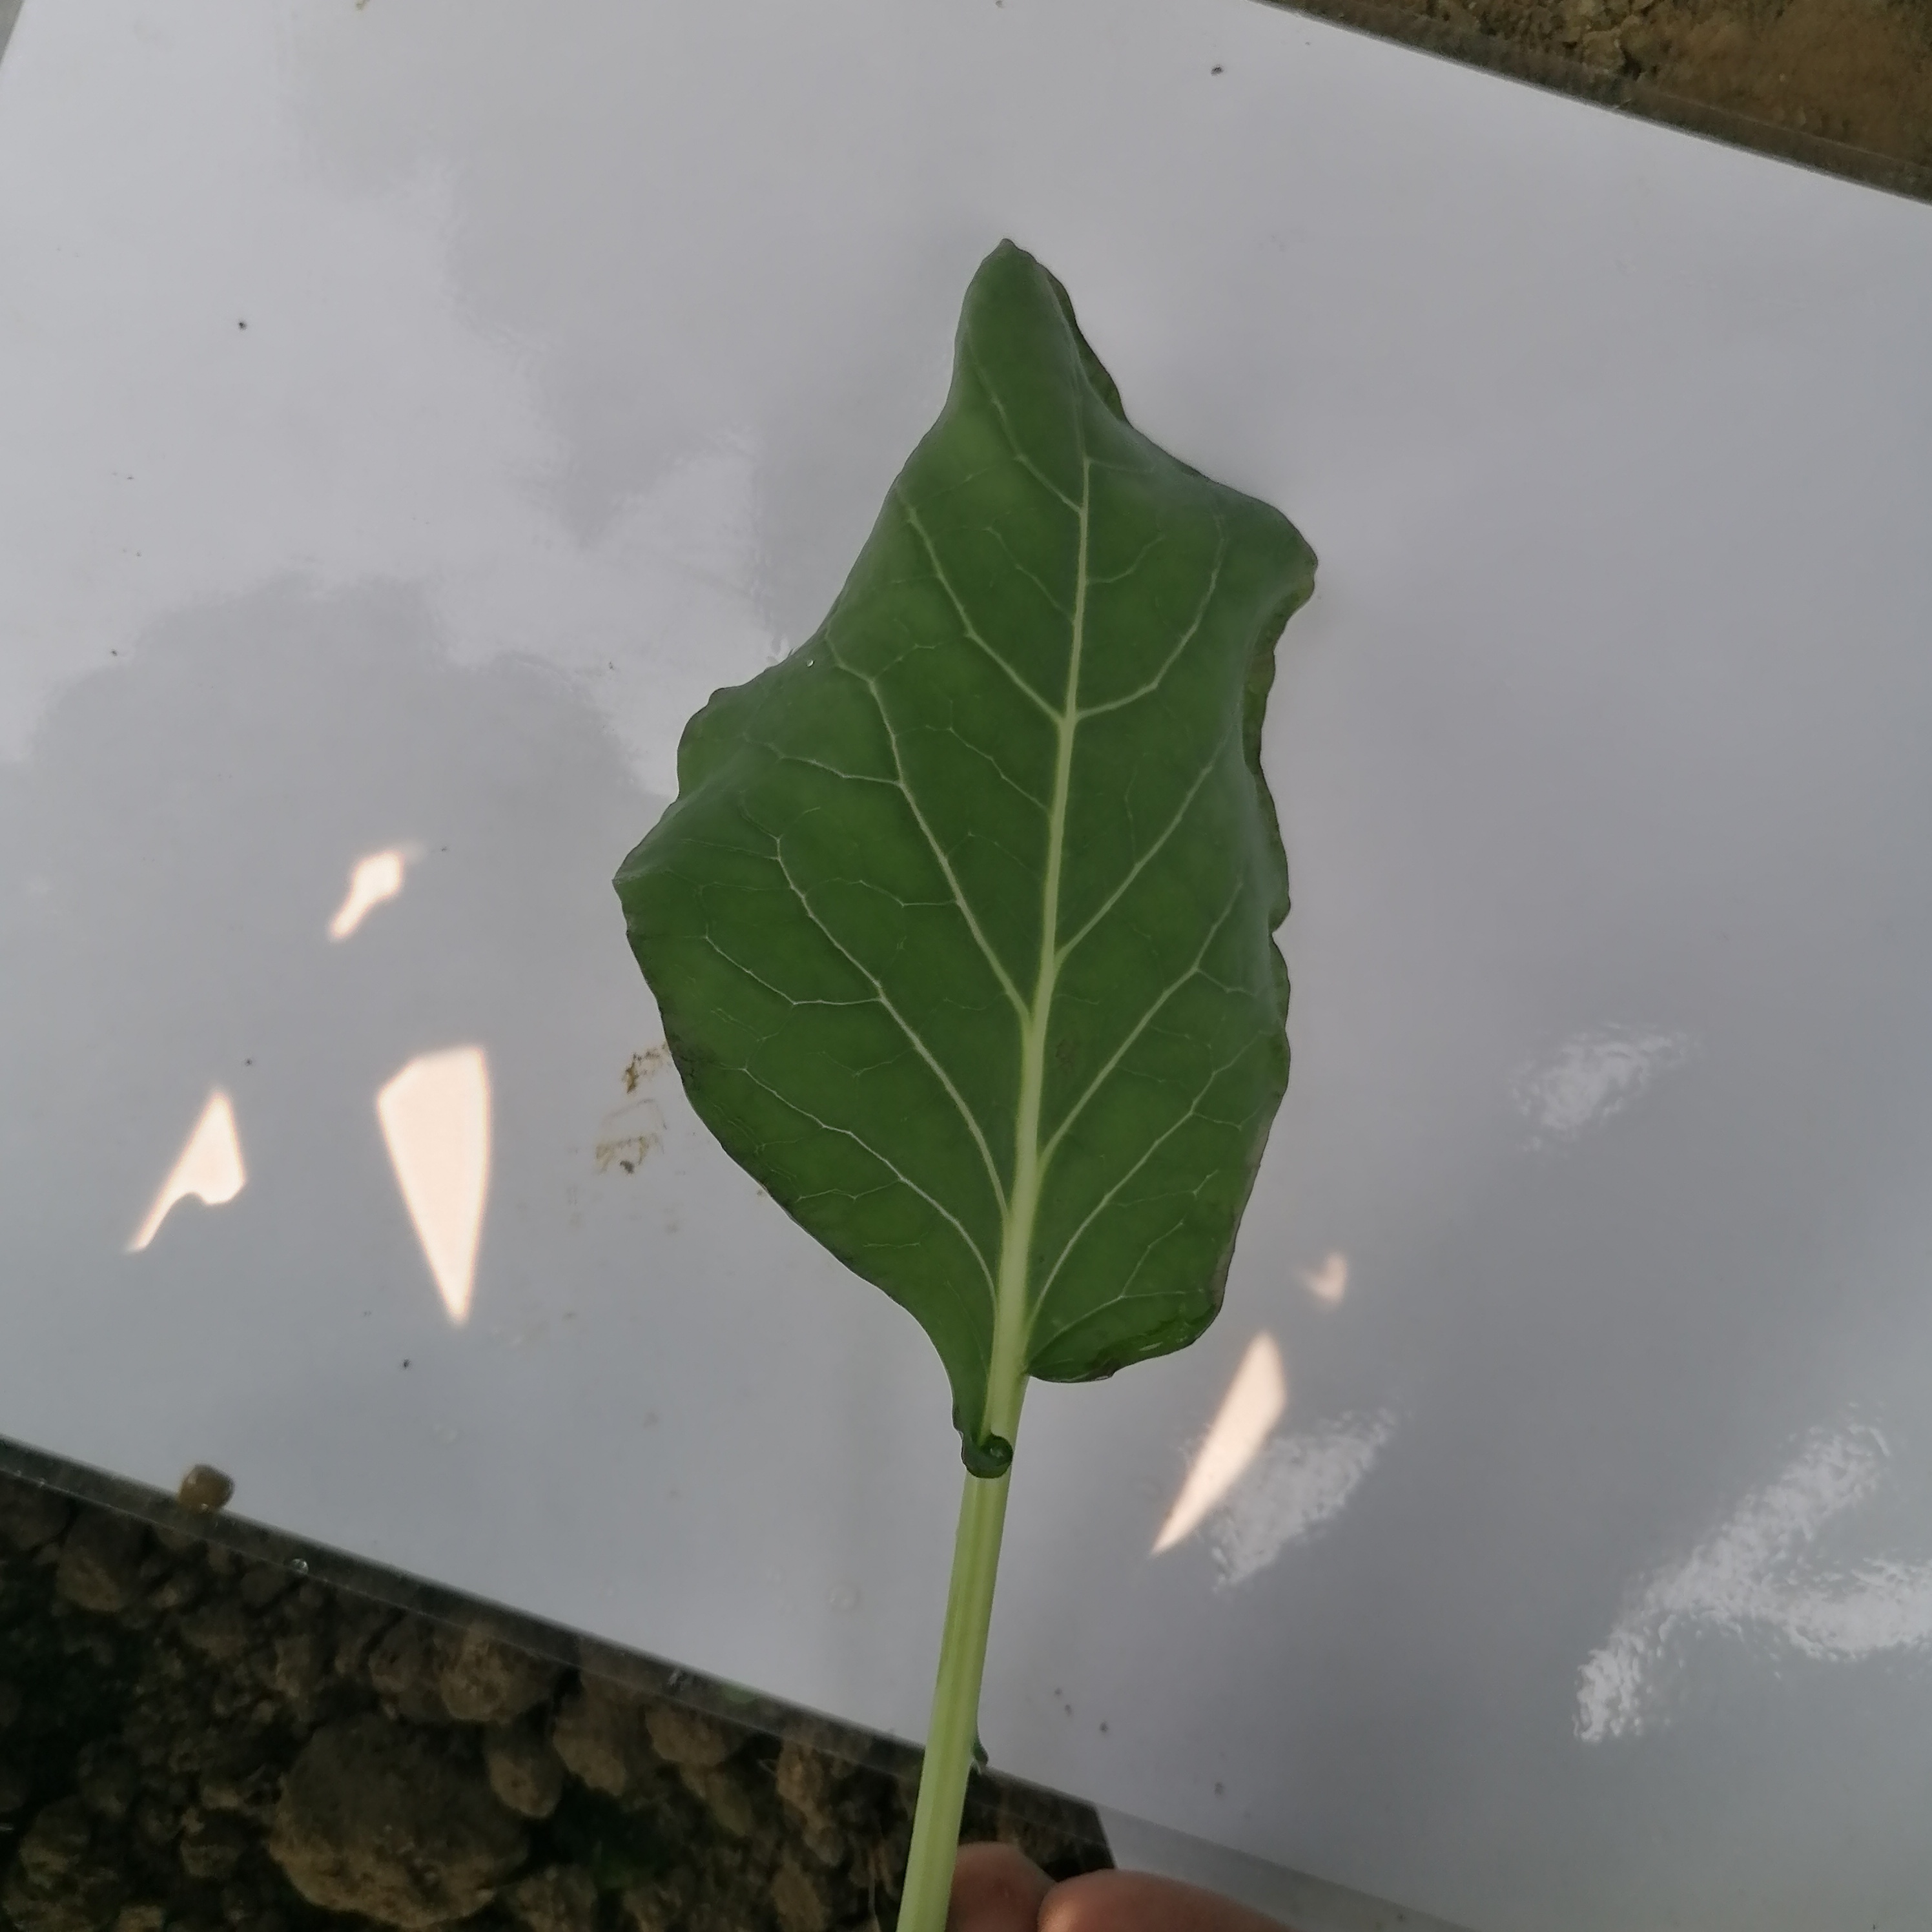
Label: Healthy